Central Business District station (Zhengzhou Metro)

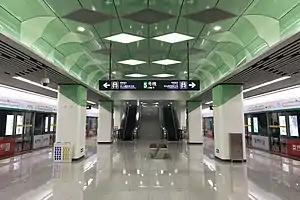
Platforms for Line 5

Central Business District is a metro station of Zhengzhou Metro Line 4 and Line 5. The station is located in the northern part of Zhengdong New Area CBD, near Zhengdong Wetland Park.